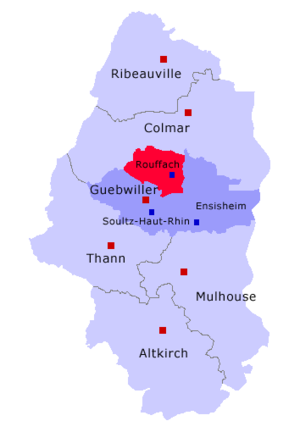
Le canton de Rouffach est une ancienne division administrative française, située dans le département du Haut-Rhin, en région Grand Est. Le canton de Rouffach faisait partie de la deuxième circonscription du Haut-Rhin.